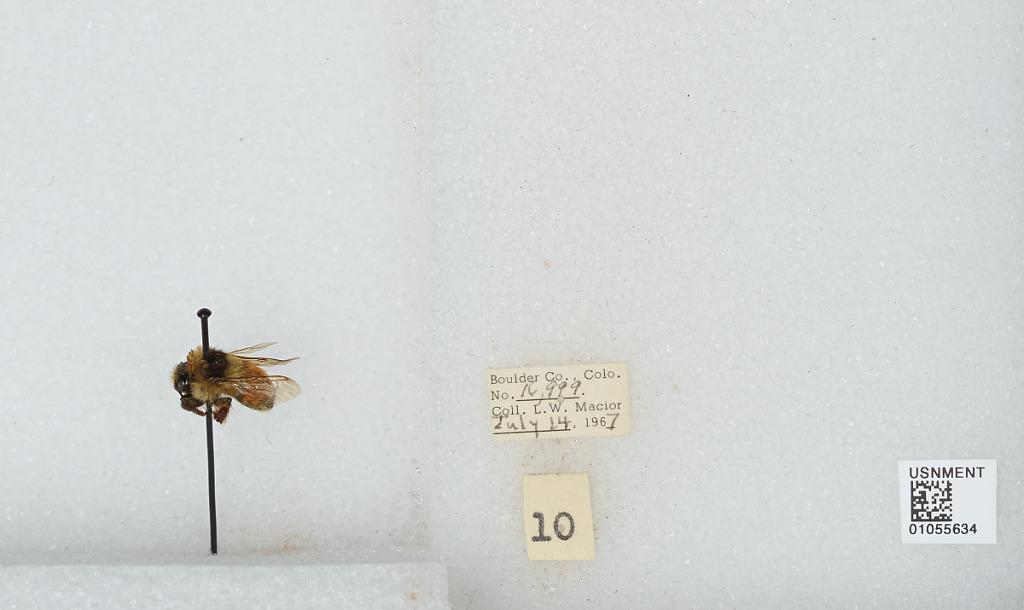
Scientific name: Bombus (Pyrobombus) bifarius Cresson
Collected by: L. Macior
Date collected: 1967-7-14
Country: United States
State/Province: Colorado
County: Boulder
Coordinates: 40.0017, -105.308